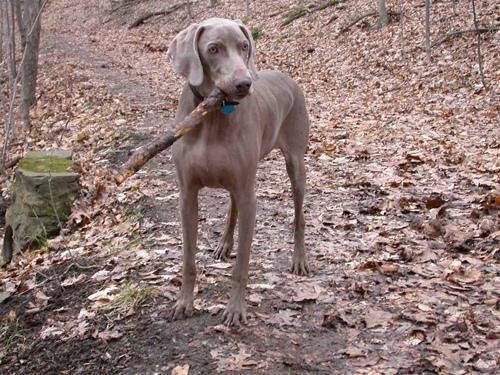
Weimaraner